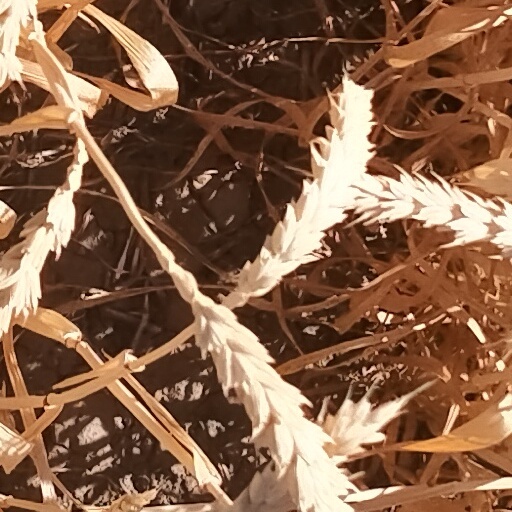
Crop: wheat